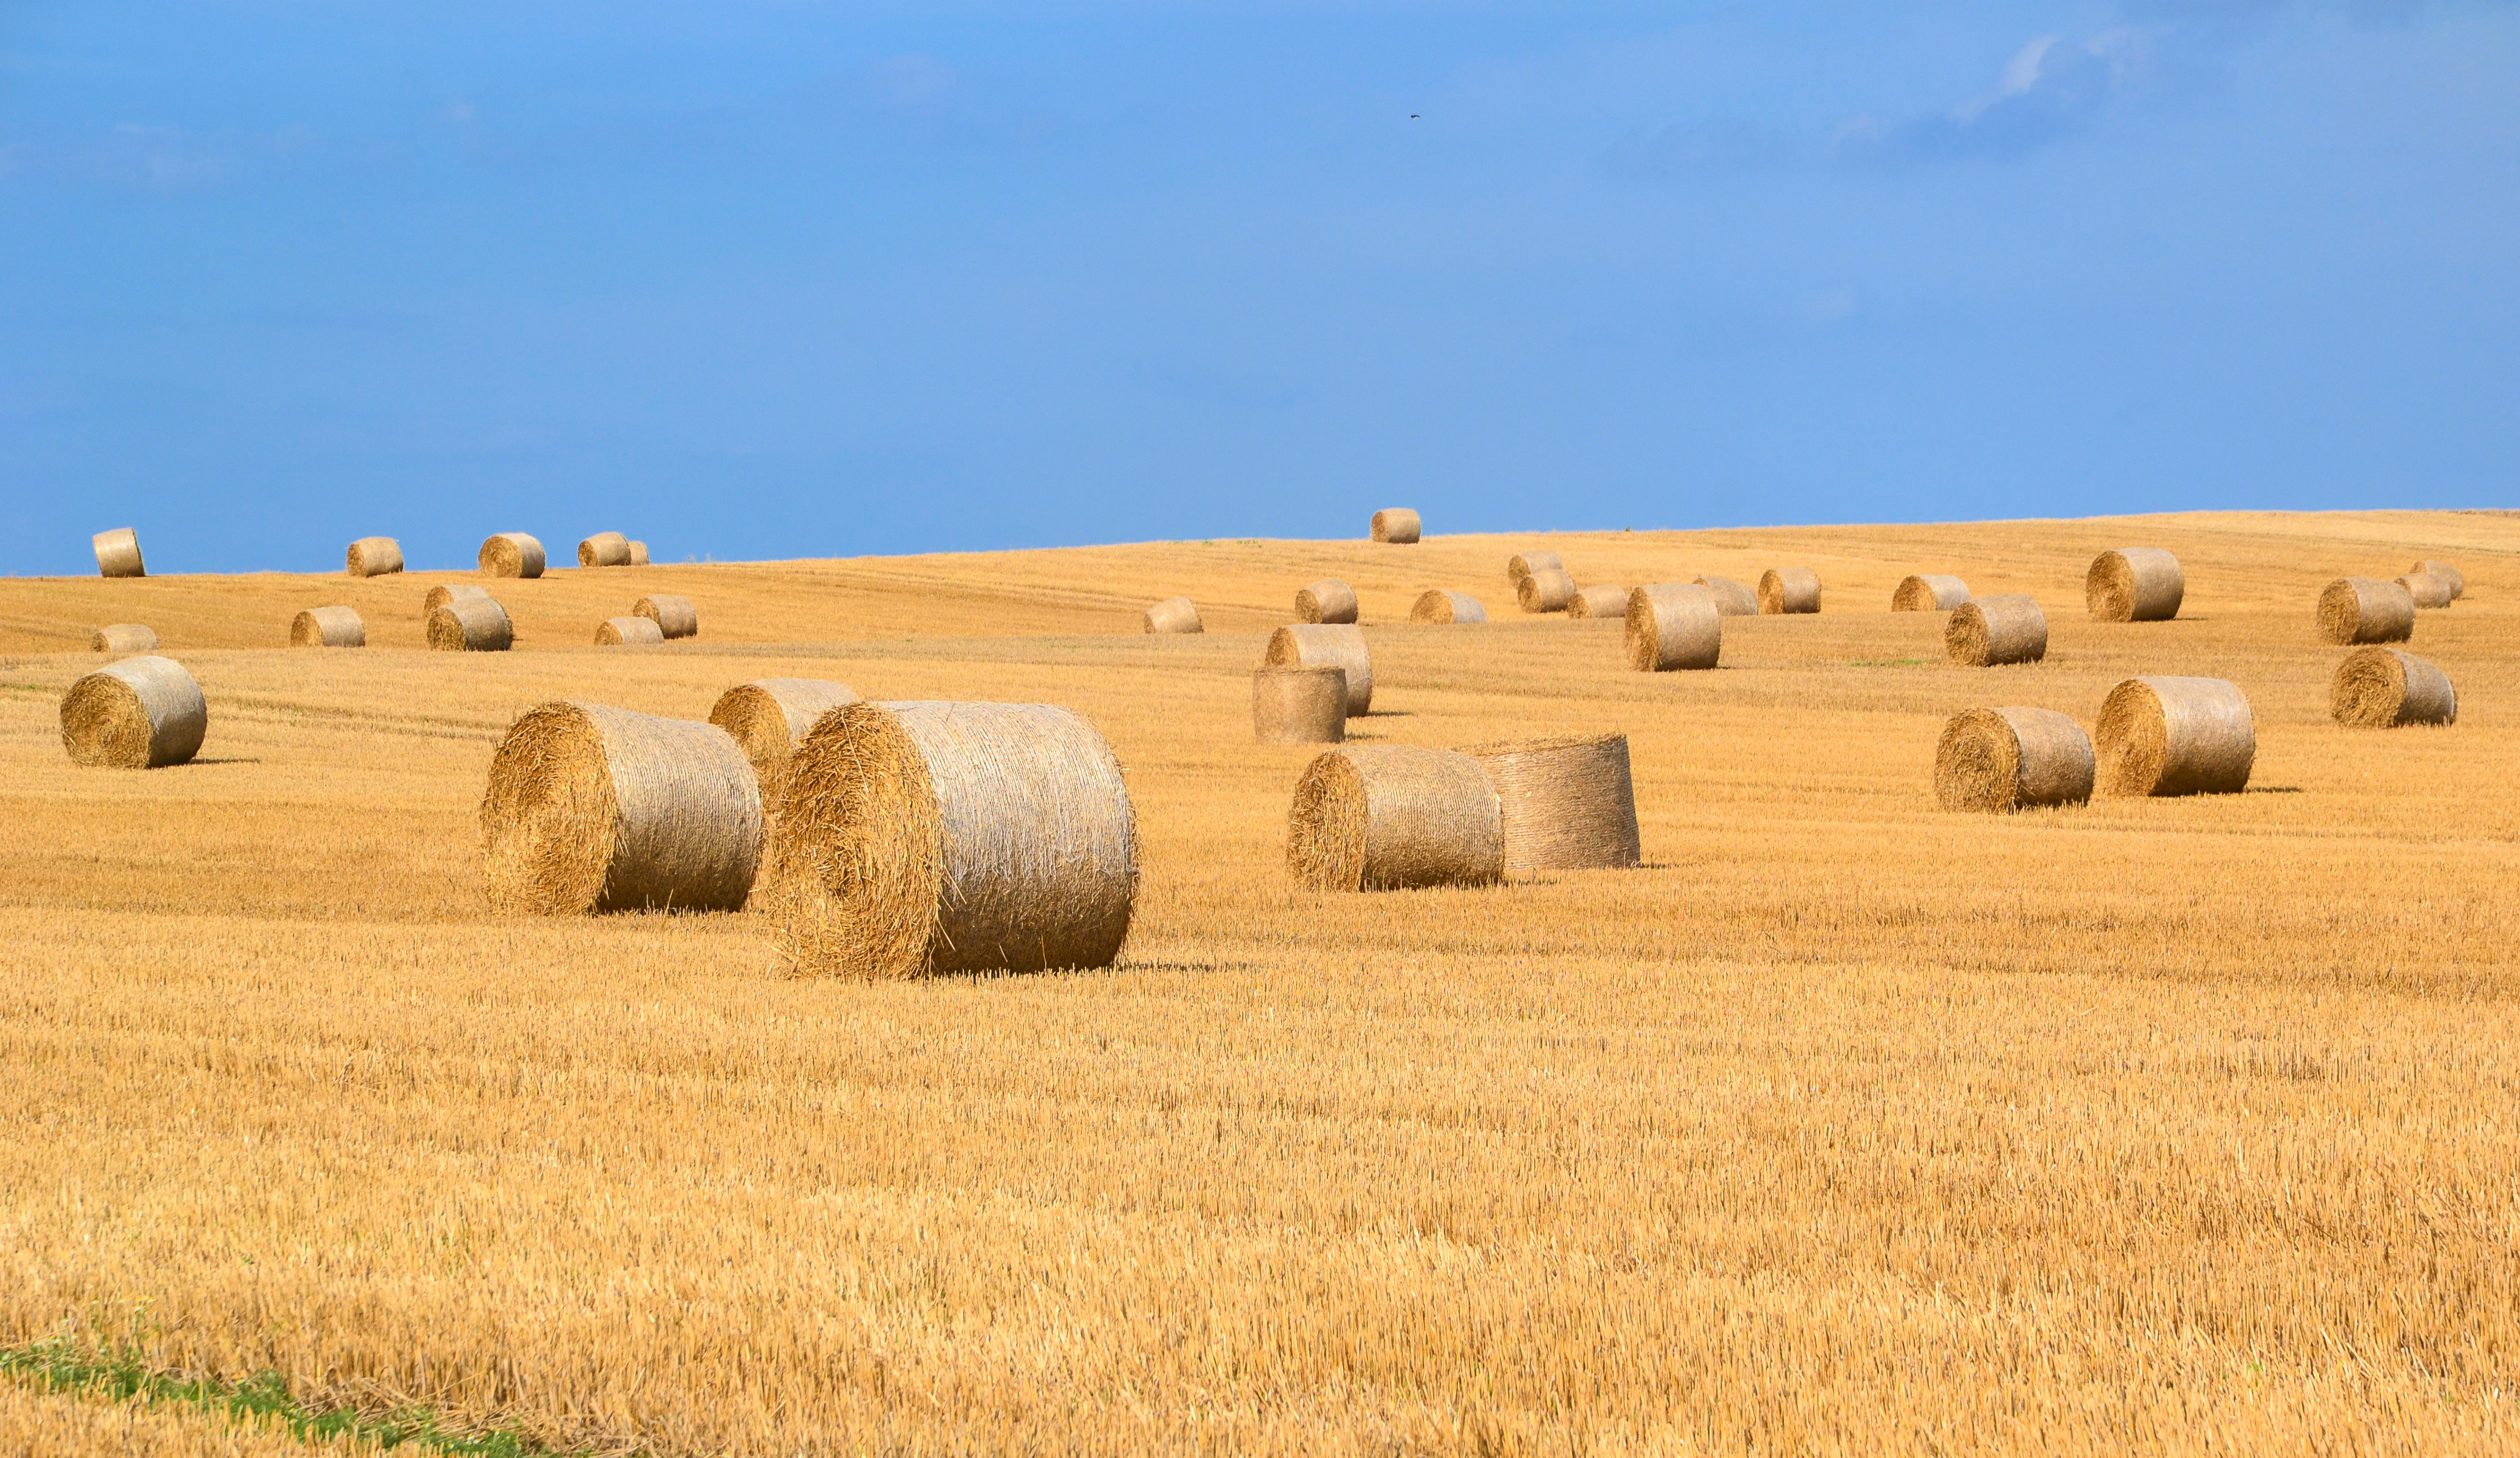
landscape, nature, snow, plant, hay, bale, field, prairie, rural, food, harvest, pasture, autumn, agriculture, stubble, grassland, straw, cereals, rolled, harvested, hay bales, round bales, arable, straw bales, country life, harvest time, straw box, land love, grass family